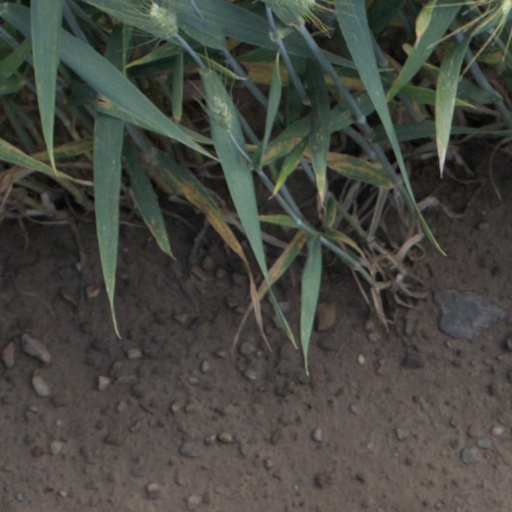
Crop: wheat